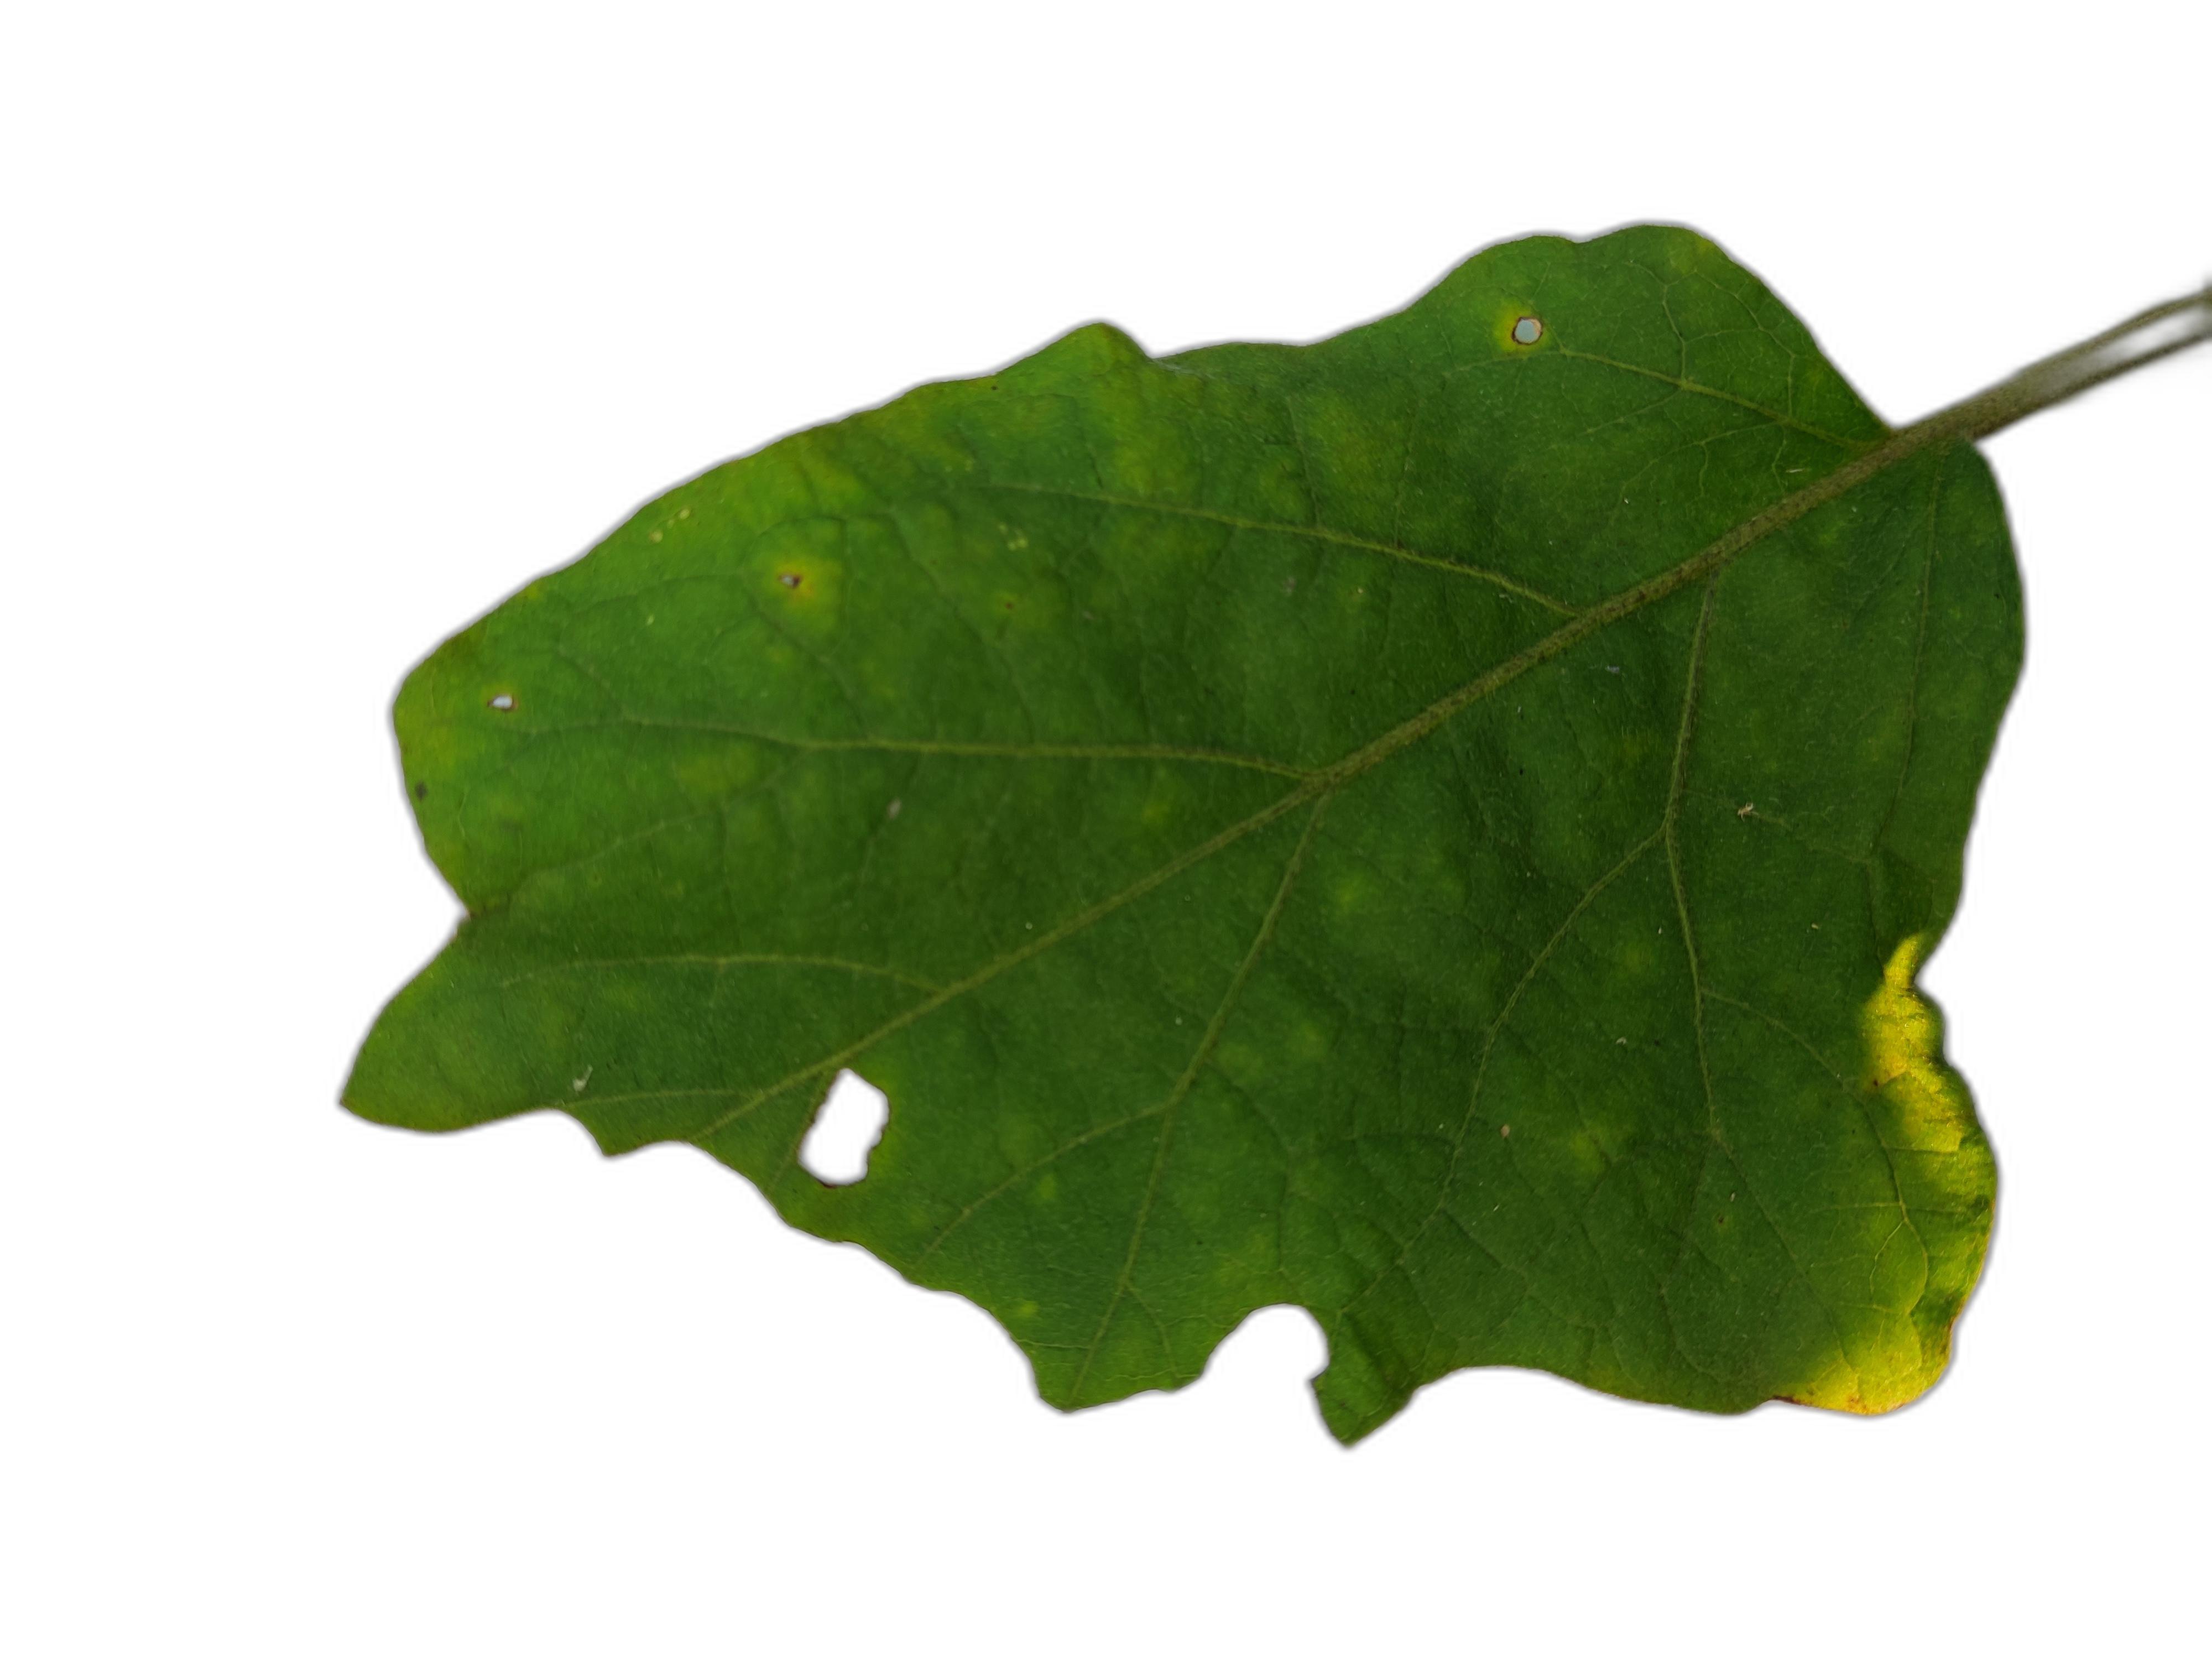
Label: Healthy Leaf